German retribution against Poles who helped Jews

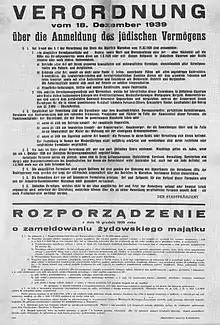
Ordinance of the German President of Warsaw of December 18, 1939, ordering Jews to register their property.

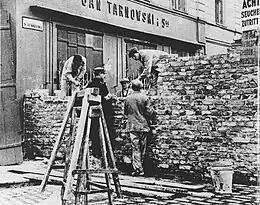
Construction of walls around the Jewish quarter in Warsaw, 1940

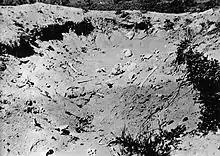
The bones of those murdered at the Treblinka extermination camp. Photograph taken in summer 1945.

The need to isolate Jews from the rest of the inhabitants of occupied Poland was emphasized by the "Memorial on the treatment of people in former Polish territories from a racial and political point of view", drawn up in November 1939 by the NSDAP Office of Racial Policy. Among other things, its authors wrote that "the task of the German administration will be to differentiate and win Poles and Jews against each other". Recommendations concerning the fuelling of antagonisms between Poles and Jews and other national minorities are also included in the "Memorial on the legal position of German policy towards Poles from a national and political point of view", prepared in January 1940 for the Academy of German Law.